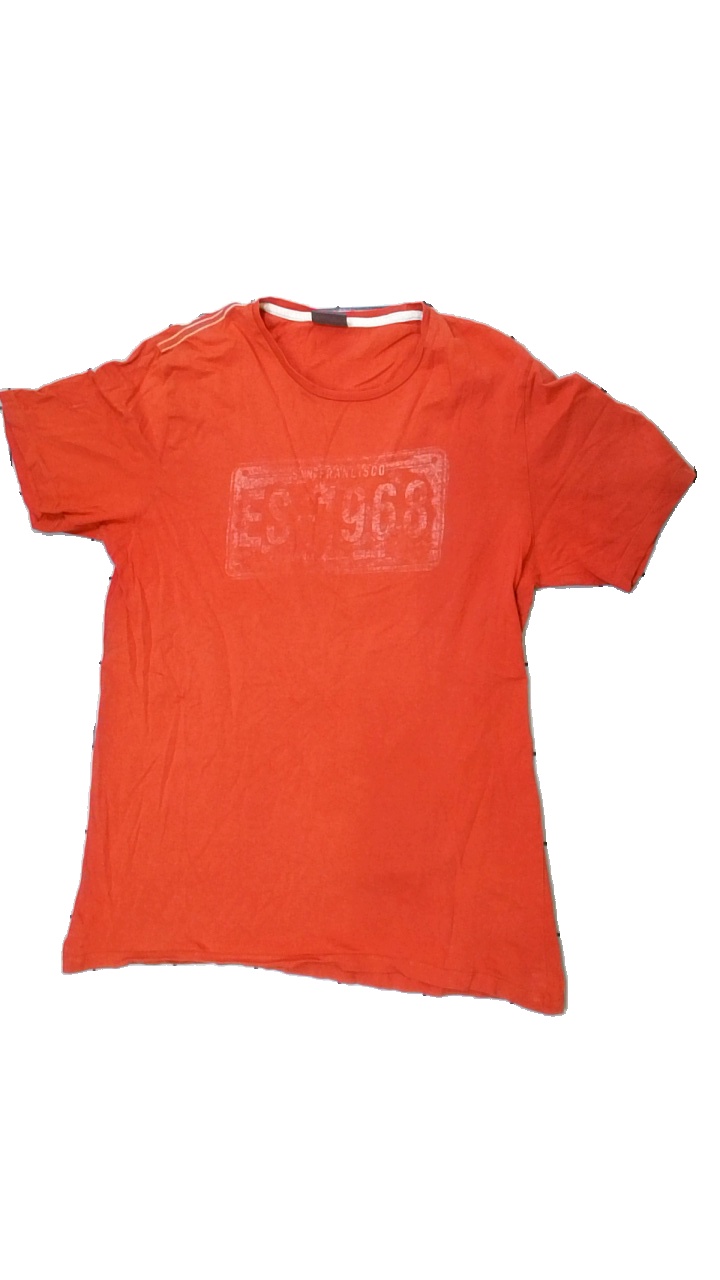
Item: T-shirt (Men)
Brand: Esprit
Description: t-shirt med tryck
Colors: Orange, White
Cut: C-collar
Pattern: Other
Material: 100% bomull
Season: All
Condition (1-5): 3
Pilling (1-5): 5
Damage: hål/ smutsigt
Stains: Minor
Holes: Minor
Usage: Export
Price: <50